Berlin Ostkreuz station

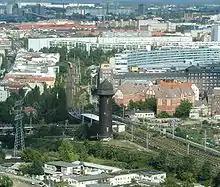
Aerial view of Ostkreuz looking north along the Ringbahn, with the Stadtbahn visible on the left (west). The single line nearest the camera connects the two, served by Platform A off-camera to the left. Platform F on the Ringbahn is in the centre, with the white roof. The large dark-coloured tower was built to store water for steam trains.

The S-Bahn platform of the Ringbahn was built in a similar position as its predecessor, but significantly wider. The new bridges for the track, the new platform and a platform hall were built by 2011. The platform was reopened on 16 April 2012. The west side of the circular railway hall has borne the lettering "OSTKREUZ" since August 2017.